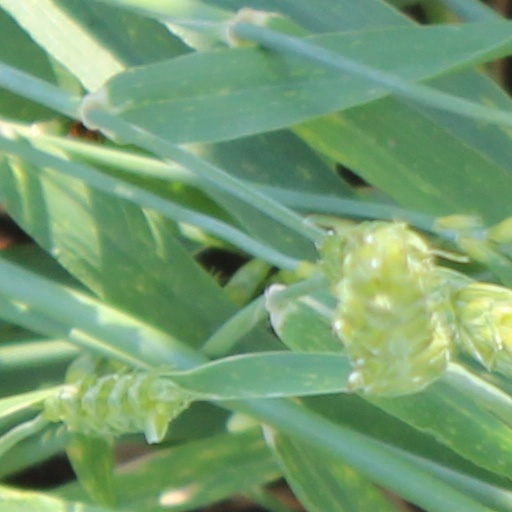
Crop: wheat